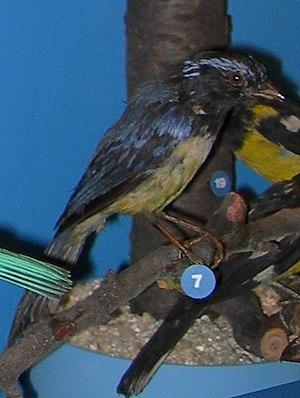
Tangara à poitrine fauve (Dubusia taeniata) empaillé, au Muséum d'Histoire naturelle de Genève.
Le Tangara à poitrine fauve, aussi appelé Tangara à sourcils d'argent, est une espèce de passereaux de la famille des Thraupidae.